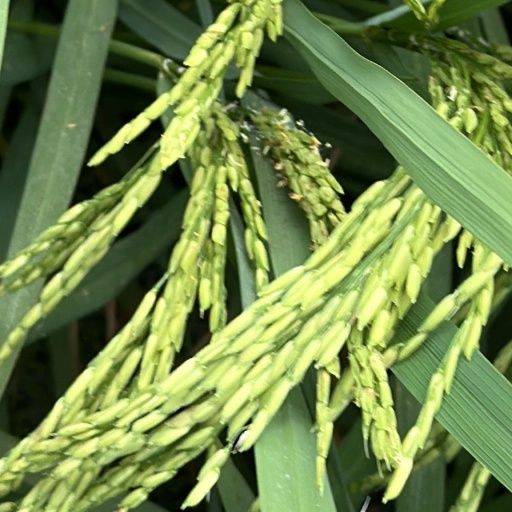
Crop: rice